Mariachi Plaza

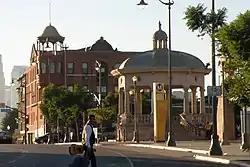
The kiosk in Mariachi Plaza.

As early as the 1930s, the area between Boyle Avenue and Bailey Street served as an informal gathering place for musicians seeking work. In the 1950s, a mariachi named Juan Gonzalez Muñiz, "El Cochero" (the Coachman), also known as the "fundador" (founder) of "La Boyle", is said to have stopped at the gas station that once stood on the corner and wandered around the neighborhood. There, he found rooms for rent for $7 per week and encouraged his mariachi friends to join him. Since then, musicians have gathered around the plaza and hotel, which has now become an affordable living complex, waiting to be hired.